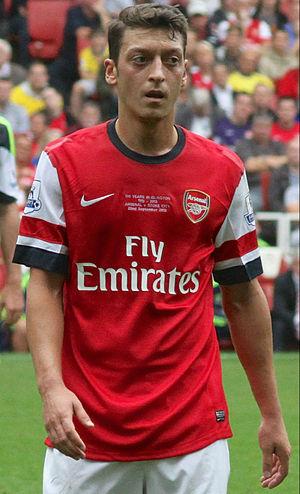
Arsenal Football Club est un club de football anglais fondé le 1ᵉʳ décembre 1886 à Londres. Son siège est situé dans le borough londonien d'Islington.
Les Turcs d'Allemagne sont les immigrés venus de Turquie à partir des années 1960. Le 30 octobre 1961, en plein « miracle économique », la République fédérale d'Allemagne et la Turquie signaient à Bad Godesberg une convention sur le recrutement de main d'œuvre. Dix ans plus tard, 652 000 Turcs vivaient en Allemagne.